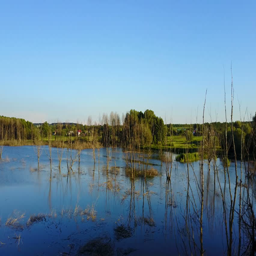
global warming concept dead tree in the water